Soil morphology

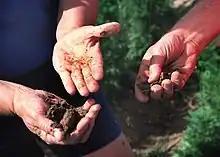
Soil texture-by-feel method

To estimate by hand in the field, soil scientists take a handful of sifted soil and moisten it with water until it holds together. The soil is then rolled into a ball nearing 1-2 inches in diameter and squeezed between the thumb and side of the index finger. Ribbons should be made as long as possible until it naturally breaks under its own weight. Longer ribbons indicate a higher clay percentage. The relative smoothness or grittiness indicates the sand percentage, and with practice, this technique can provide accurate textural class determinations.